Eastchurch

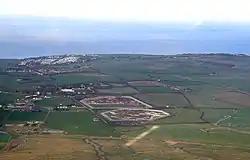
Prisons and the village from the air

In July 2009, Eastchurch celebrated 100 years of aviation history associated with the Island. SkySheppey brought together a number of associations and joined with many visitors to recognise the importance of British aviation history which started in Eastchurch. The organisers, the Eastchurch Parish Council, planned the event for 25 and 26 July 2009. Eastchurch is also home to many forms of aircraft and is where they were originally developed in the early 1900s, notably by Short Brothers.